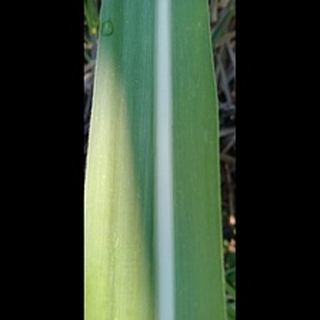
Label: healthy_sugarcane